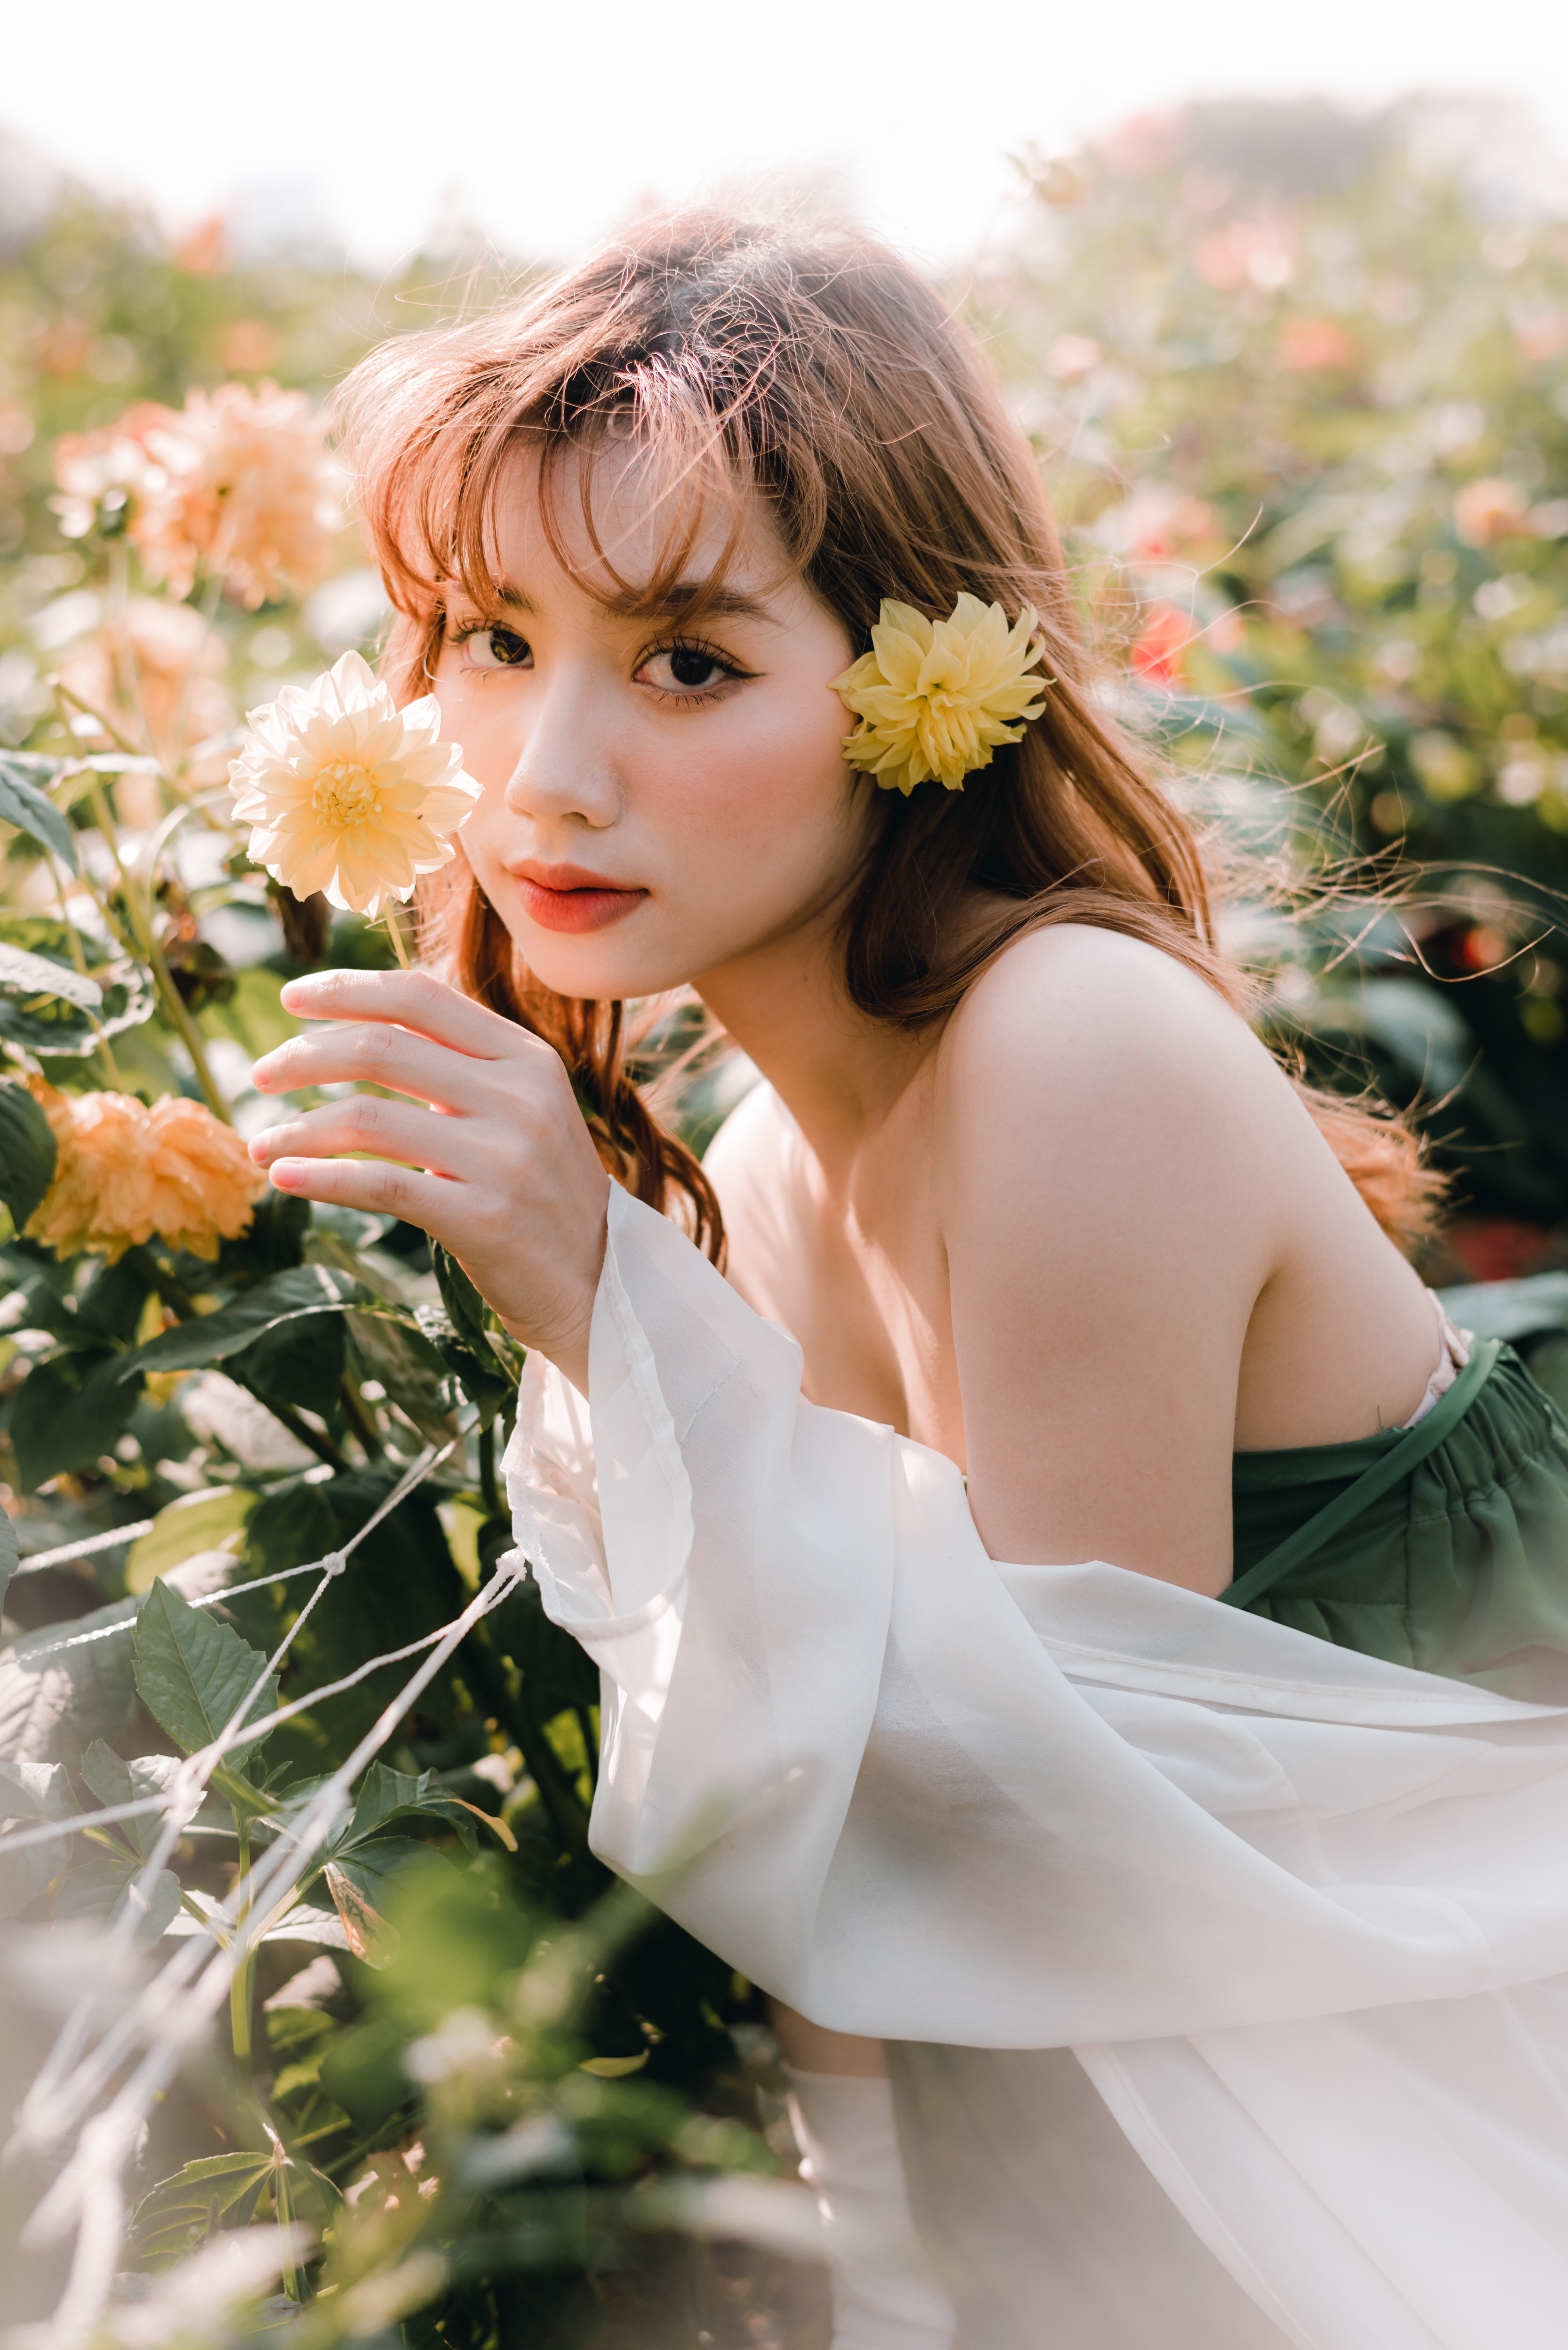
woman, flower, plant, hairstyle, shoulder, facial expression, People in nature, wedding dress, petal, flash photography, happy, grass, sunlight, bridal clothing, bride, flower arranging, bouquet, summer, long hair, gown, wedding ceremony supply, bridal accessory, headpiece, event, jewellery, formal wear, floral design, floristry, fashion design, peach, brown hair, cut flowers, flowering plant, veil, fashion accessory, tradition, fashion model, wildflower, backlighting, portrait photography, ceremony, child, necklace, photo shoot, plant stem, hair accessory, portrait